Robert Beatty

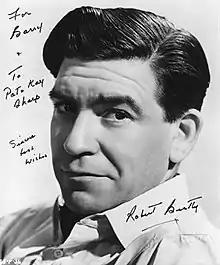

Robert Rutherford Beatty (19 October 1909 – 3 March 1992) was a Canadian actor who worked in film, television and radio for most of his career and was especially known in the UK.